Miss Teen World

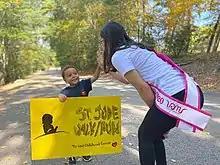
Reigning Miss Teen World 2020 Tyana Maldonado attending a charity event to raise money for St. Jude Children's Research Hospital

Miss Teen World is a competition for teens that is committed to social responsibility. It is for that reason that its founder has raised 50% of ticket sales of the competition to help the Center for Social Pediatrics and Rehabilitation called "Kinderzentrum" in conjunction with the Foundation "Herta Seebass" based in Ecuador Miss Teen World helps children between 0 and 12 years old who have Down syndrome, cerebral palsy, autism, hyperactivity, language and physical problems, congenital or acquired.